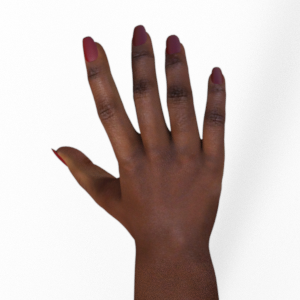
Label: paper